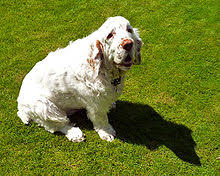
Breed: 235-n000097-clumber